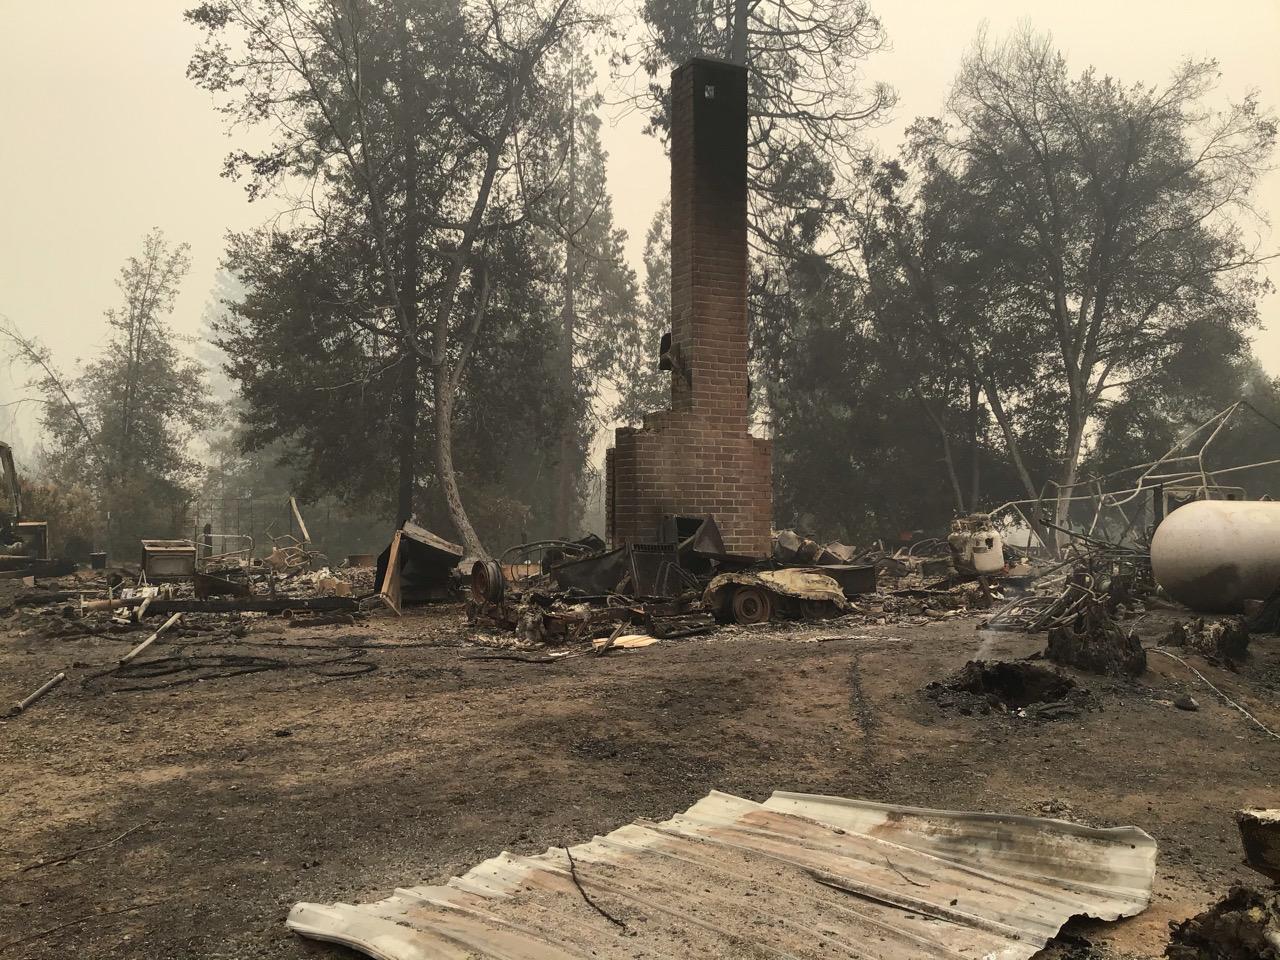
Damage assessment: destroyed